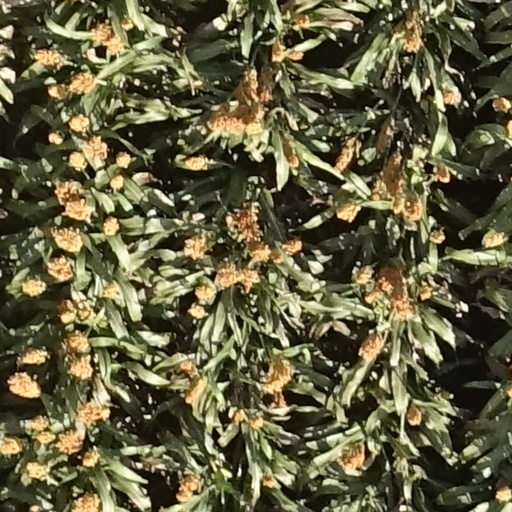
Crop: sorghum